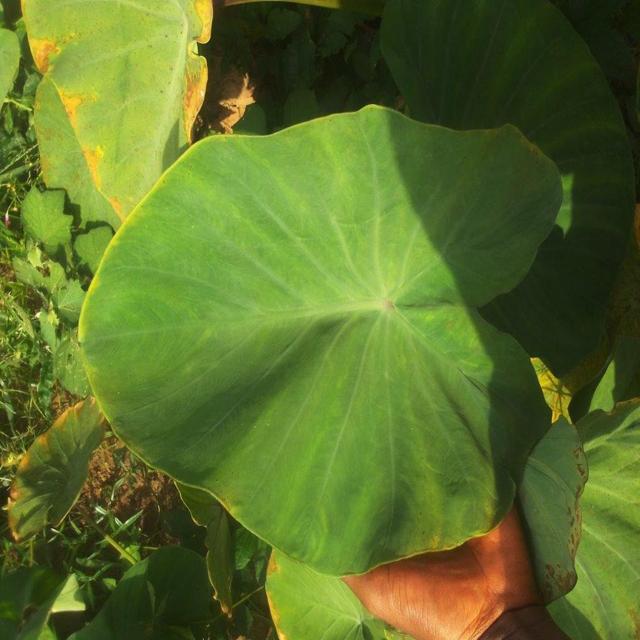
Label: Healthy